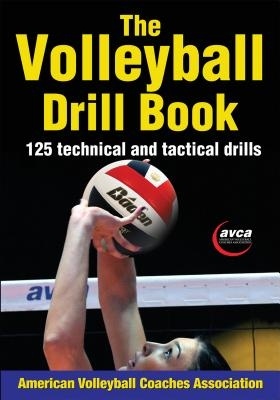
The Volleyball Drill Book
With drills covering every facet of the sport, The Volleyball Drill Book is the most comprehensive resource for today's players and coaches. Inside you'll find the game's most effective drills for these and many other aspects of the game: - Warming up - Ball handling - Passing - Serving - Receiving - Team building - Situational play - Offense - Defense - Transition play Complete with detailed diagrams, illustrations, coaching tips, variations, and practice advice, The Volleyball Drill Book provides you with everything you need to master essential skills, sharpen execution, and improve on-court performance. Whether you wish to develop new skills or fine-tune your game, rely on the drills that have produced the sport's top players and most dominating teams. The Volleyball Drill Book is the one and only drill book you'll ever need. Binding Type: Paperback Publisher: Human Kinetics Publishers Published: 06/15/2012 ISBN: 9781450423861 Pages: 256 Weight: 1.20lbs Size: 9.80h x 6.90w x 0.60d
Brand: American Volleyball Coaches Association
Category: Sporting Goods > Athletics > Volleyball > Volleyball Training Aids